Hooverphonic

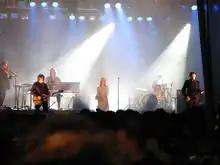
Fête Iris in Brussels' Grand Place, 2007

On 26 March 2015, Hooverphonic announced that Wolfs would be leaving the band "in mutual agreement". The band's ninth studio album, "In Wonderland" (2016), featured vocals from Janie Price, Emilie Satt, Litlo Tinz, Christa Jérôme, Tjeerd Bomhof and Felix Howard. Anton Marin, of the design agency Power & Glory, who had been the band's official house illustrator and designer since their debut, released a special comic strip based on the lyrics of Hooverphonic's hit single "Badaboum".